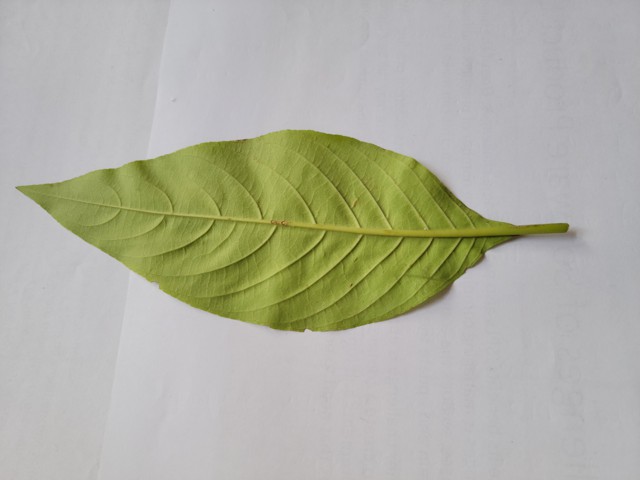
Plant: basok